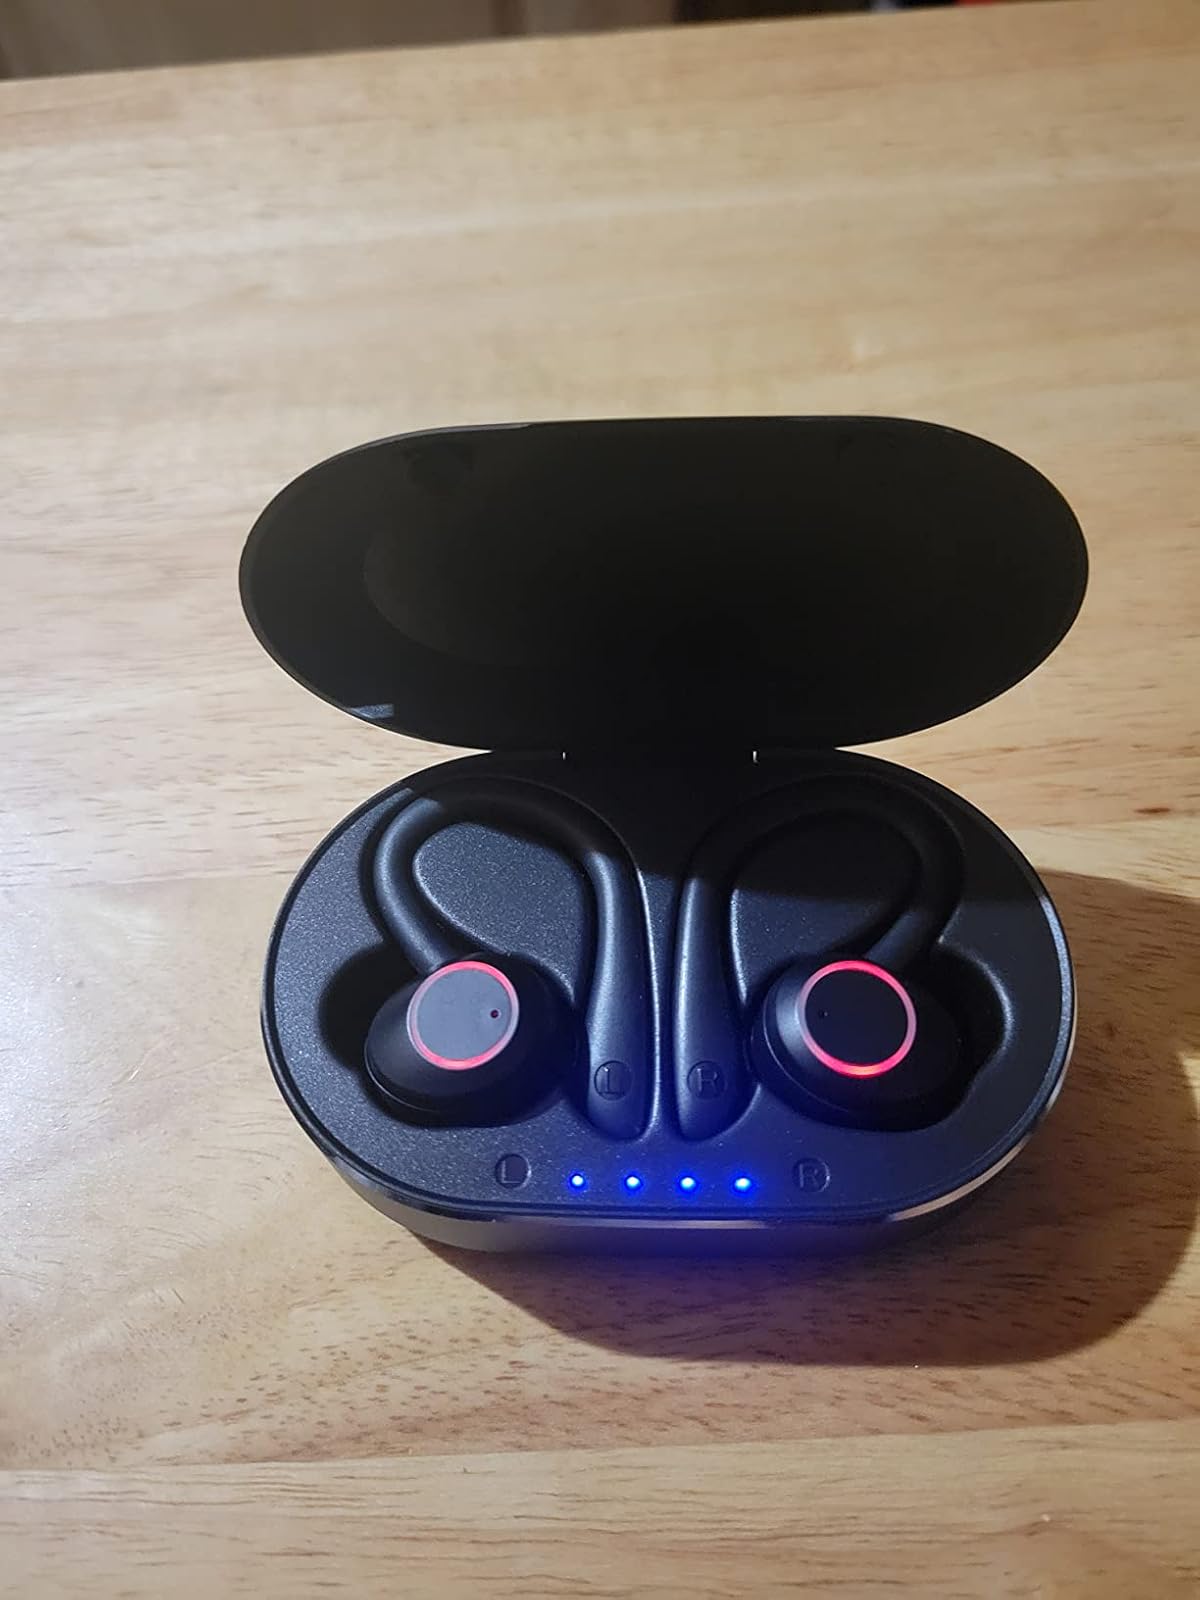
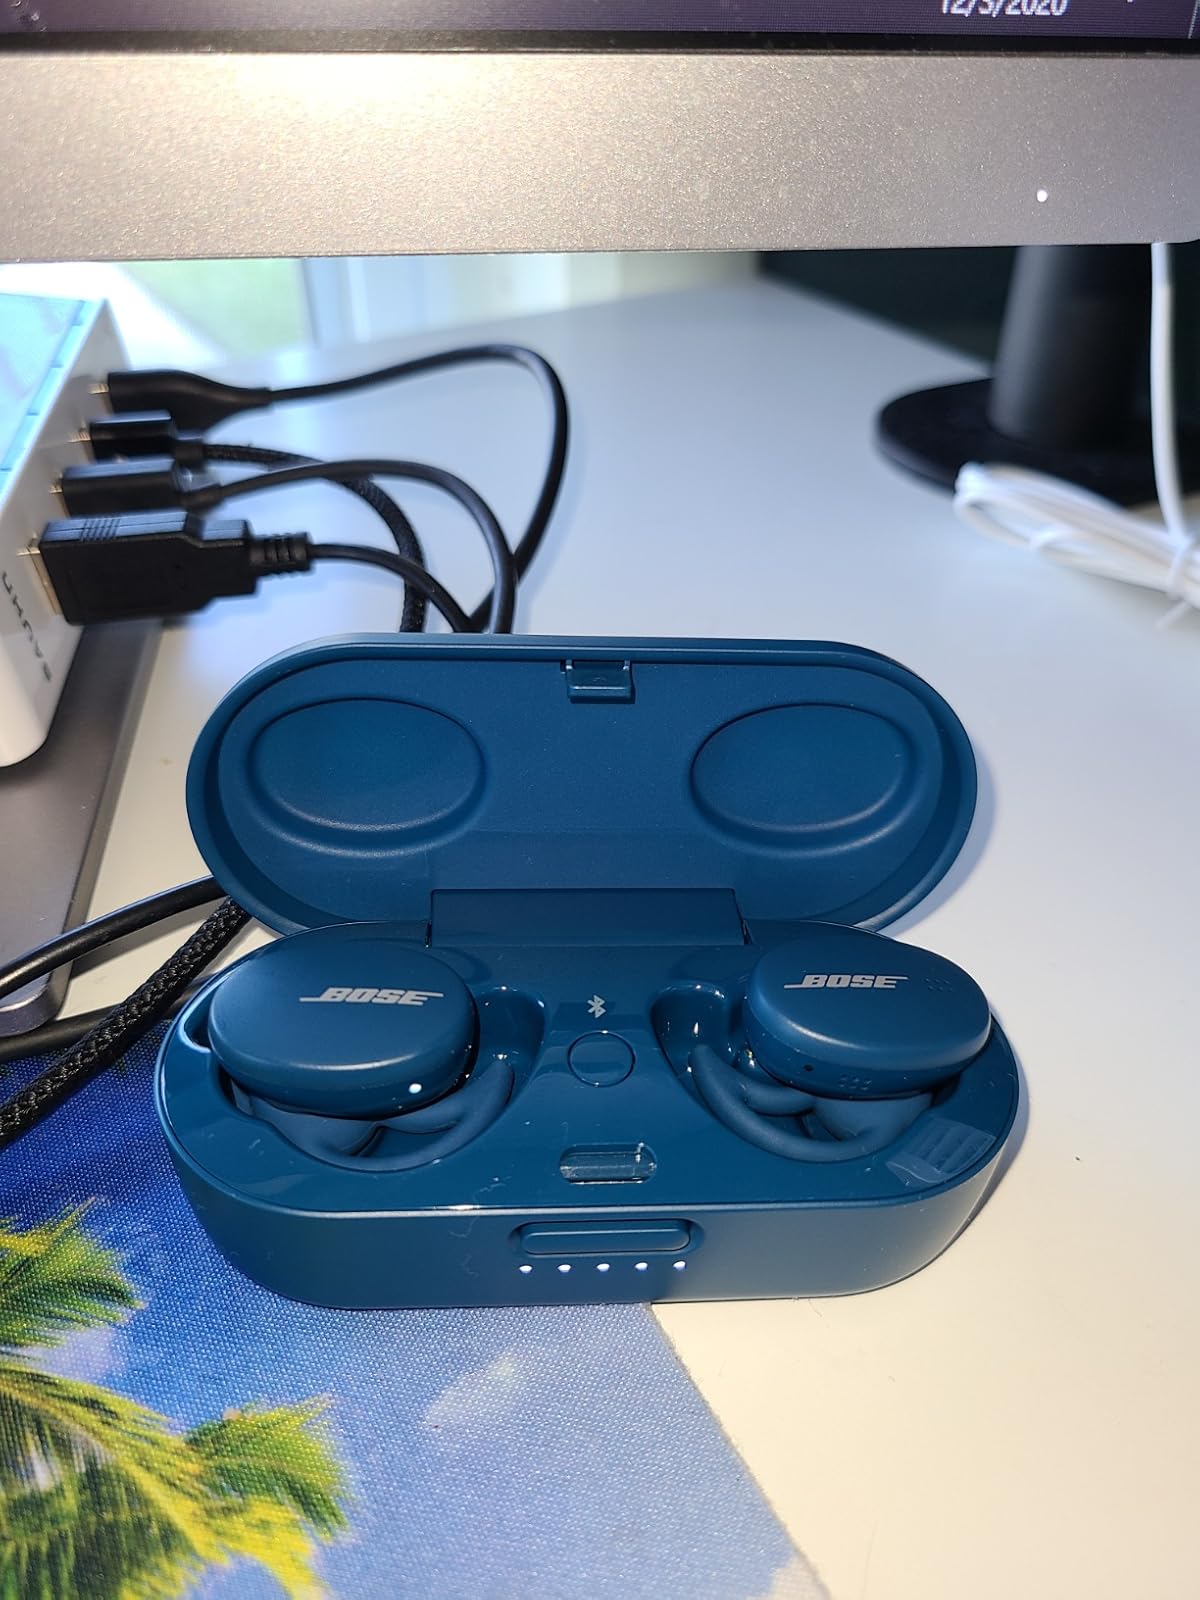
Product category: earbuds
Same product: no